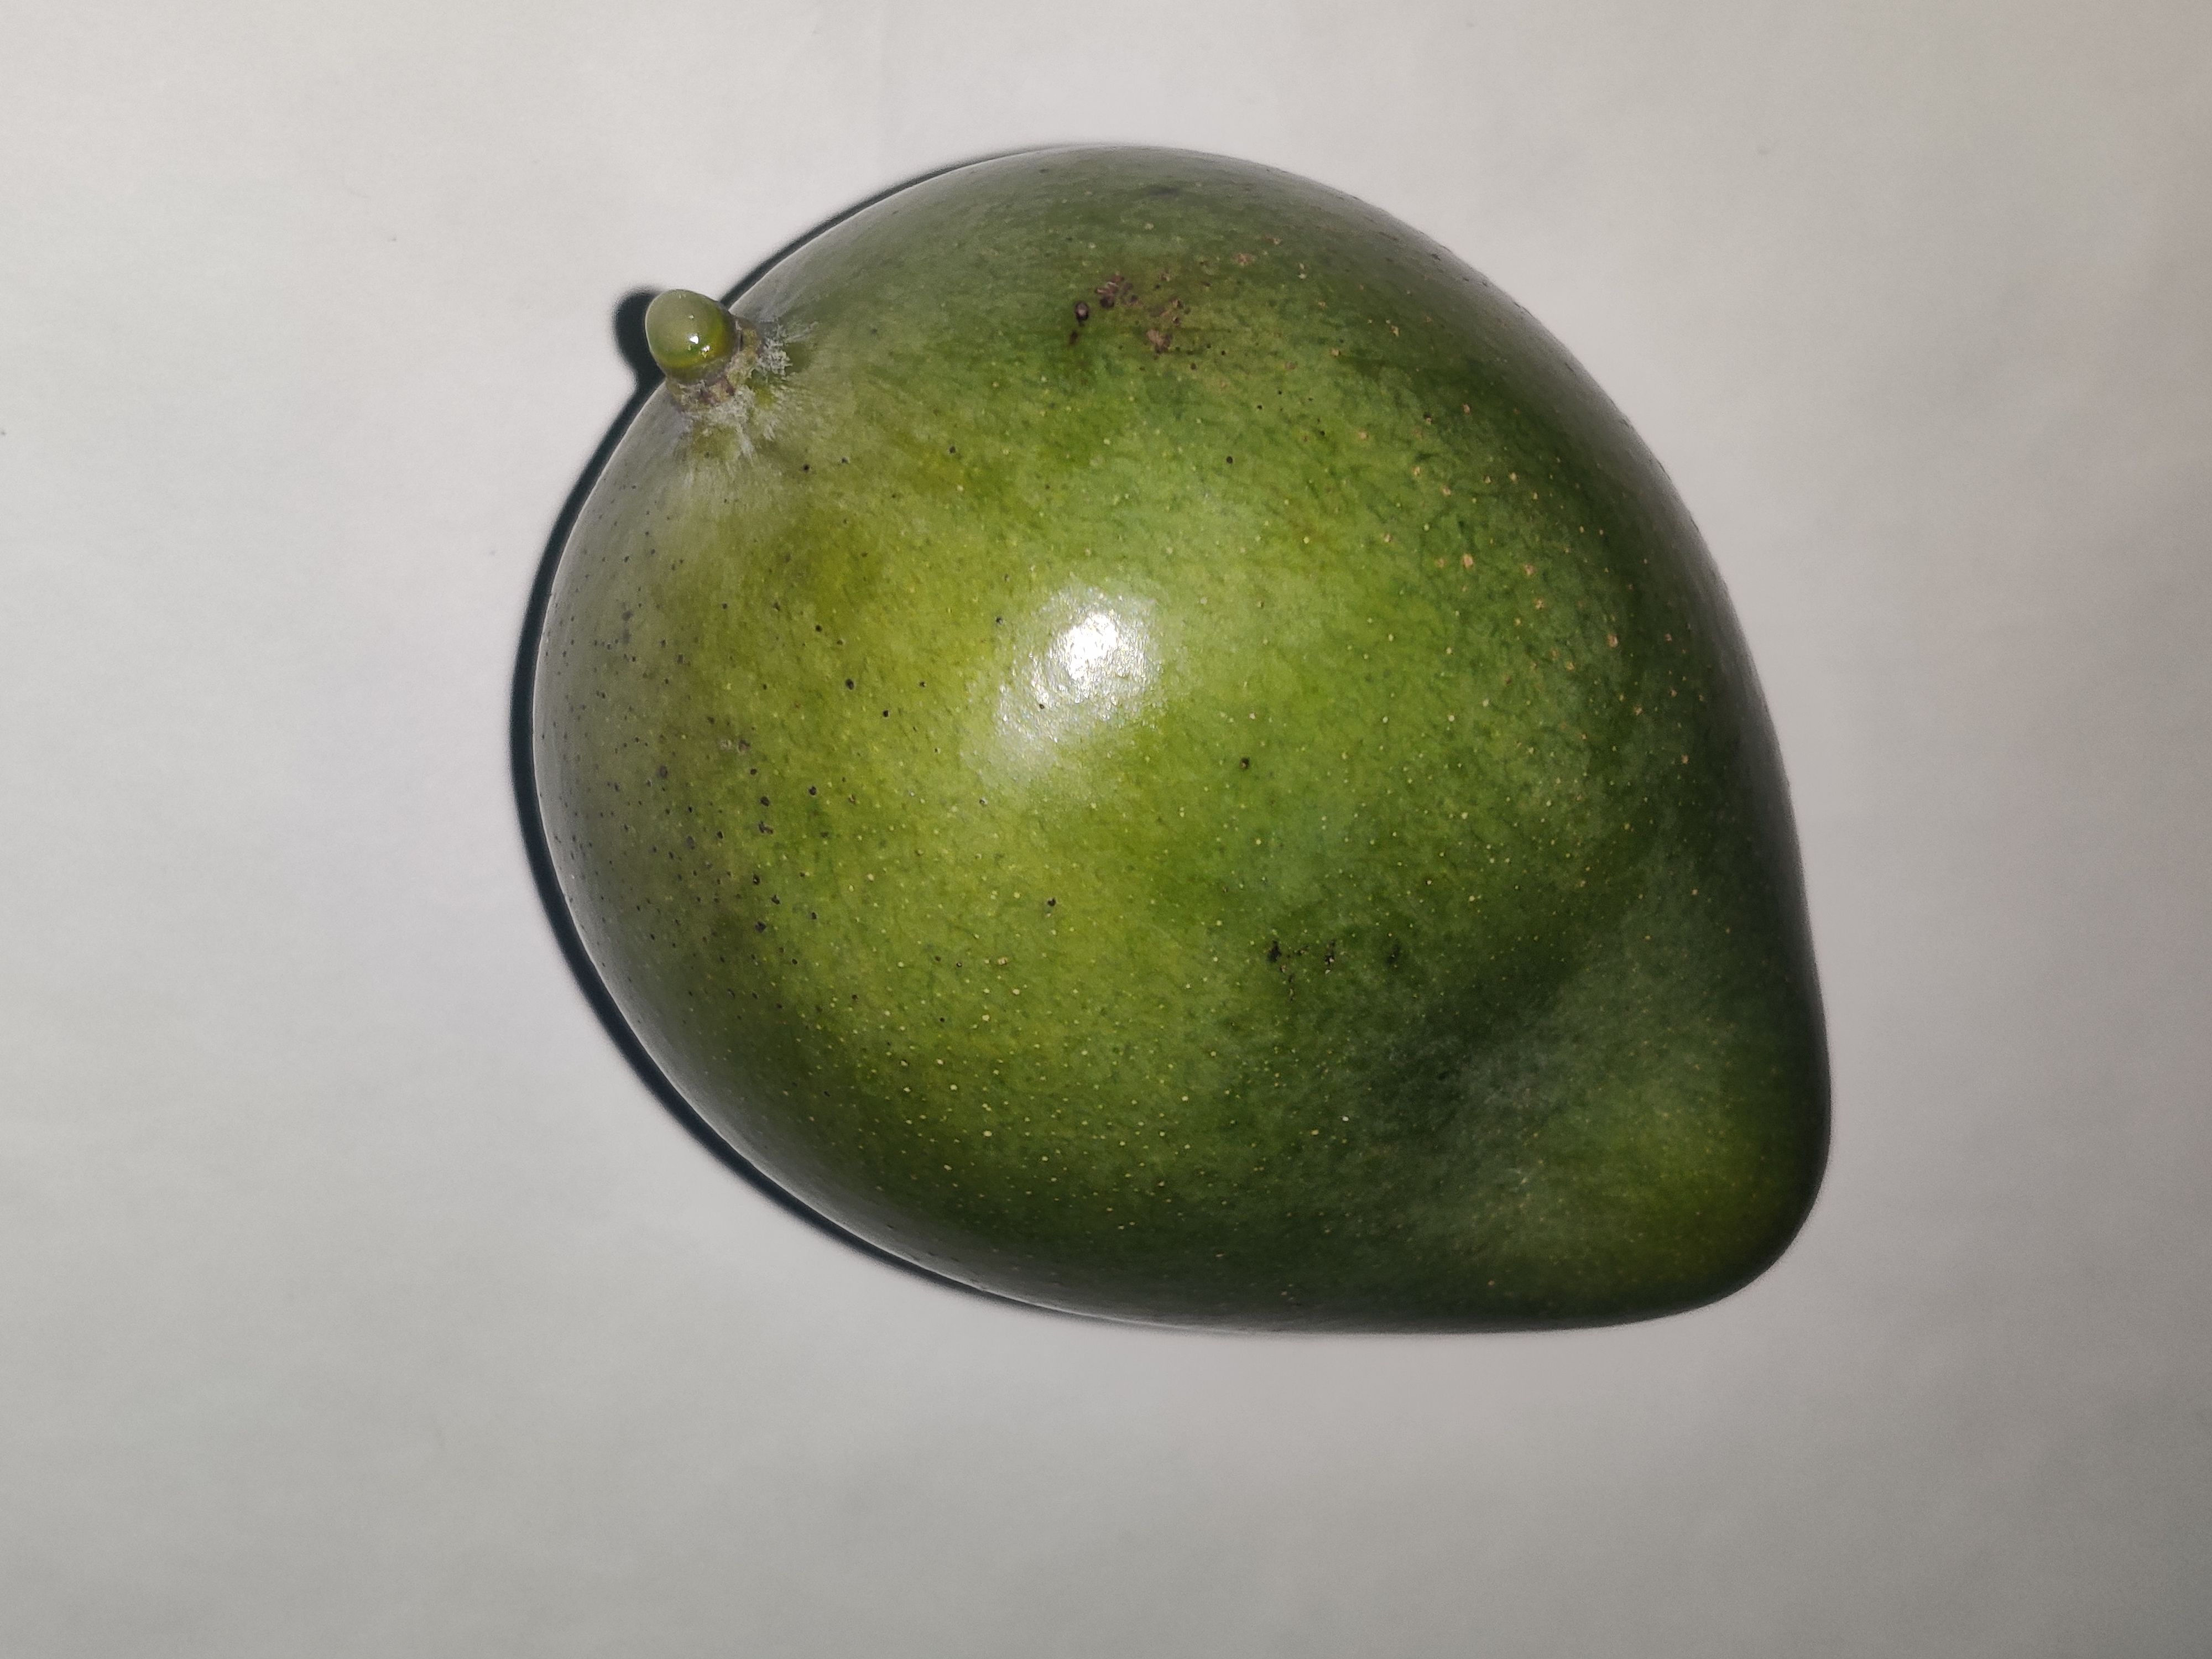
Fruit: mango
Grade: 1st-grade